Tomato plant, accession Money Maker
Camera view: tilt-top (135 deg); turntable rotation: 180 degrees
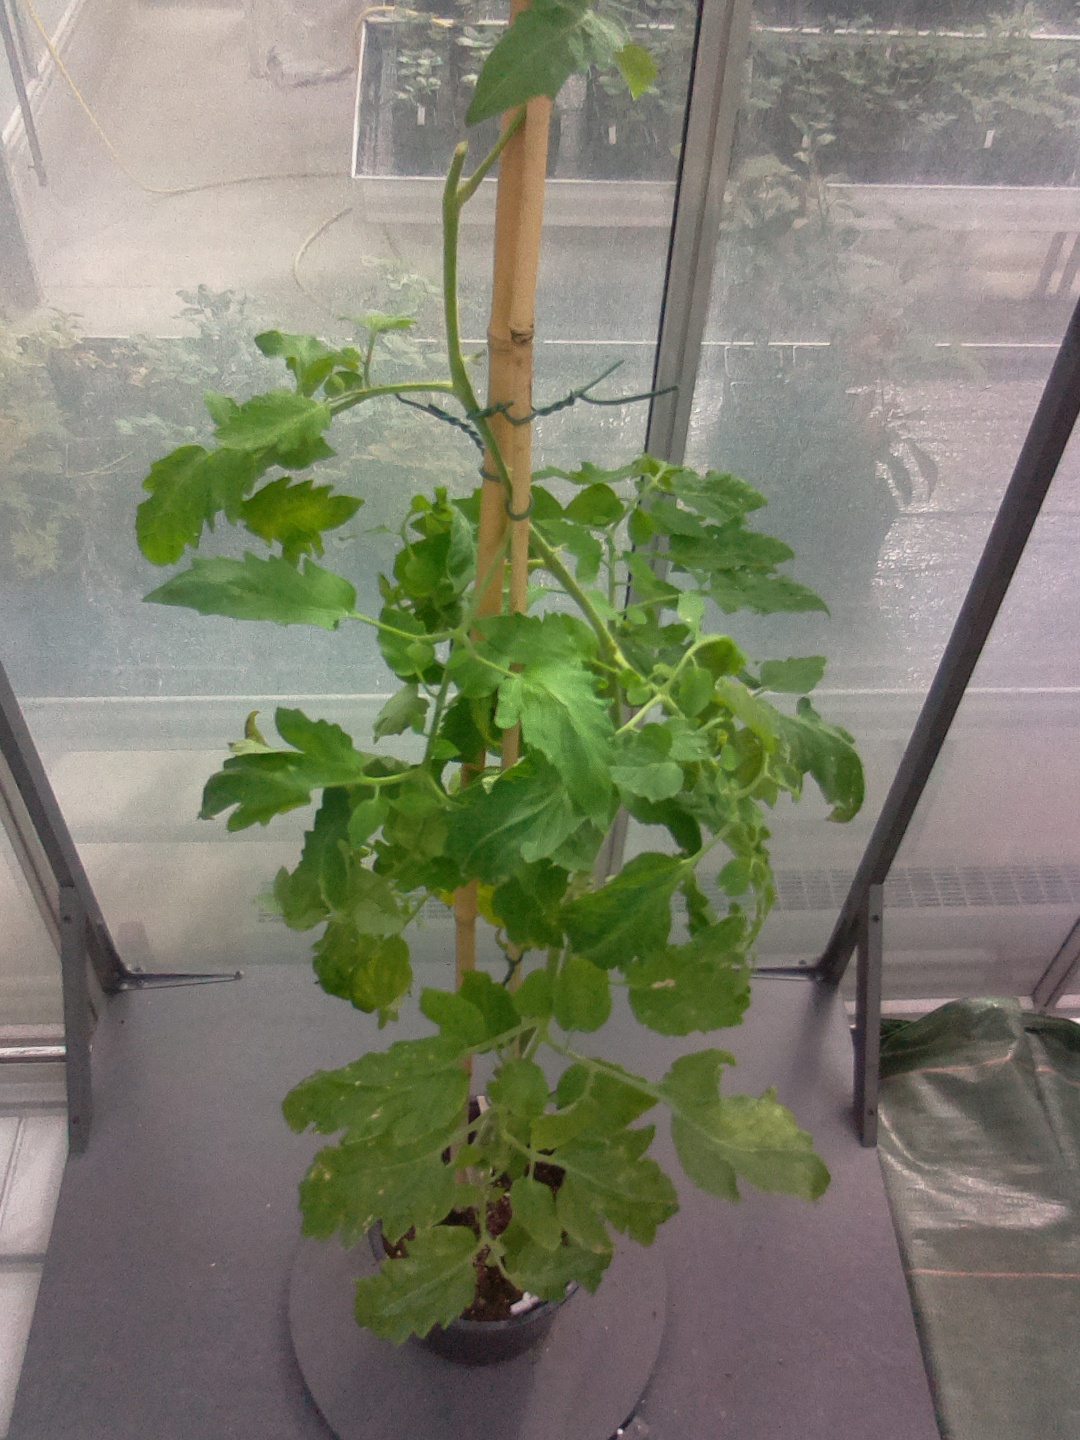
BBCH growth stage 51: First inflorence visible, visible closed flower bud